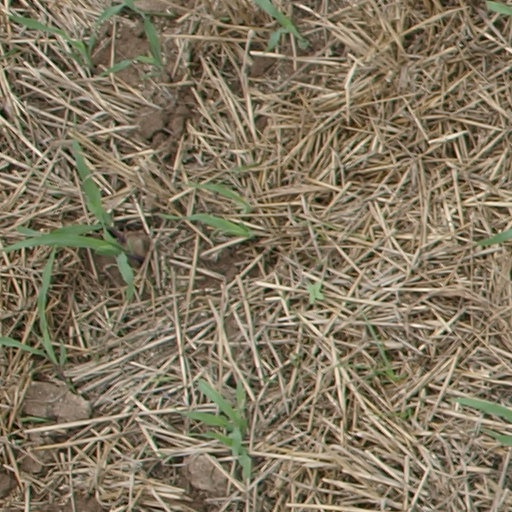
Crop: maize; corn